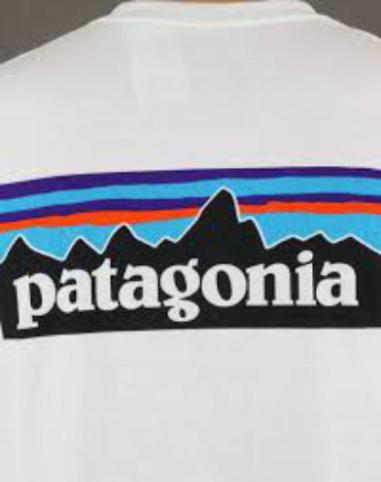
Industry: Clothes